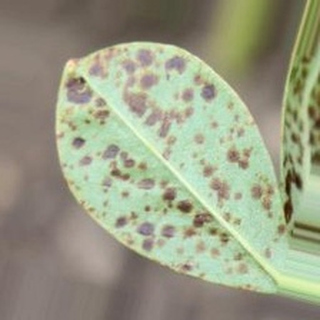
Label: groundnut_rust